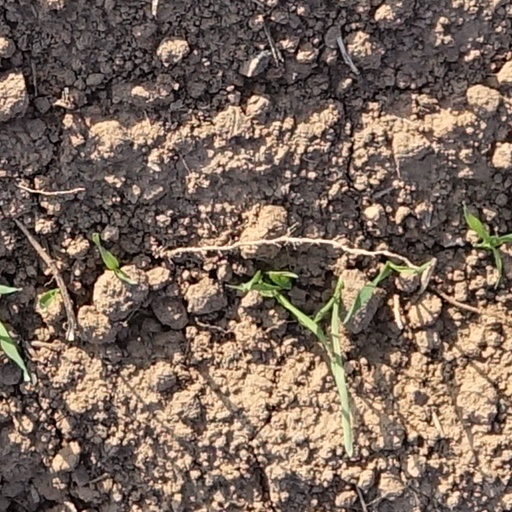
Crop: wheat